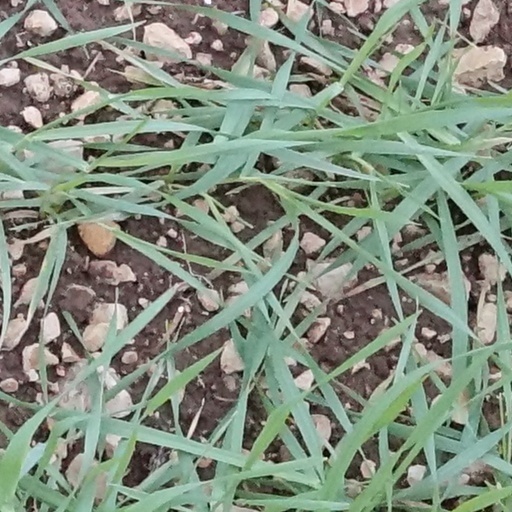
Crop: wheat